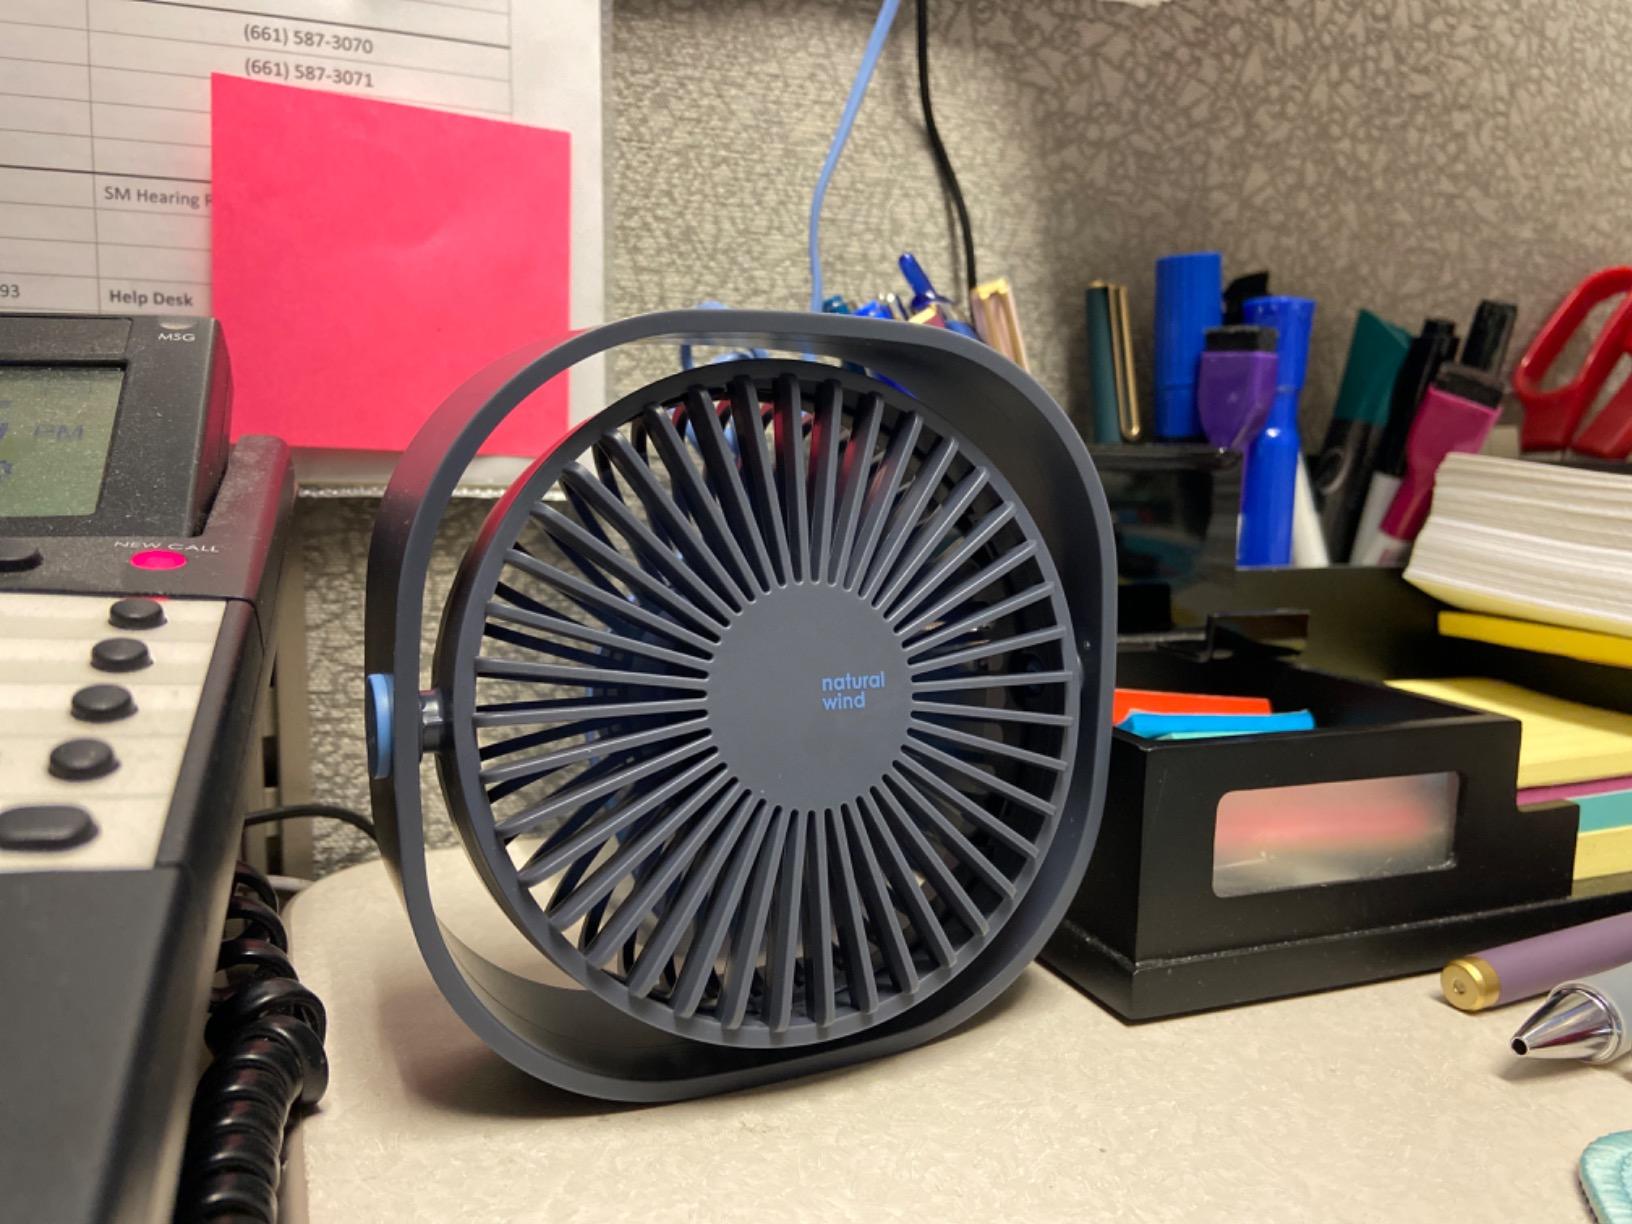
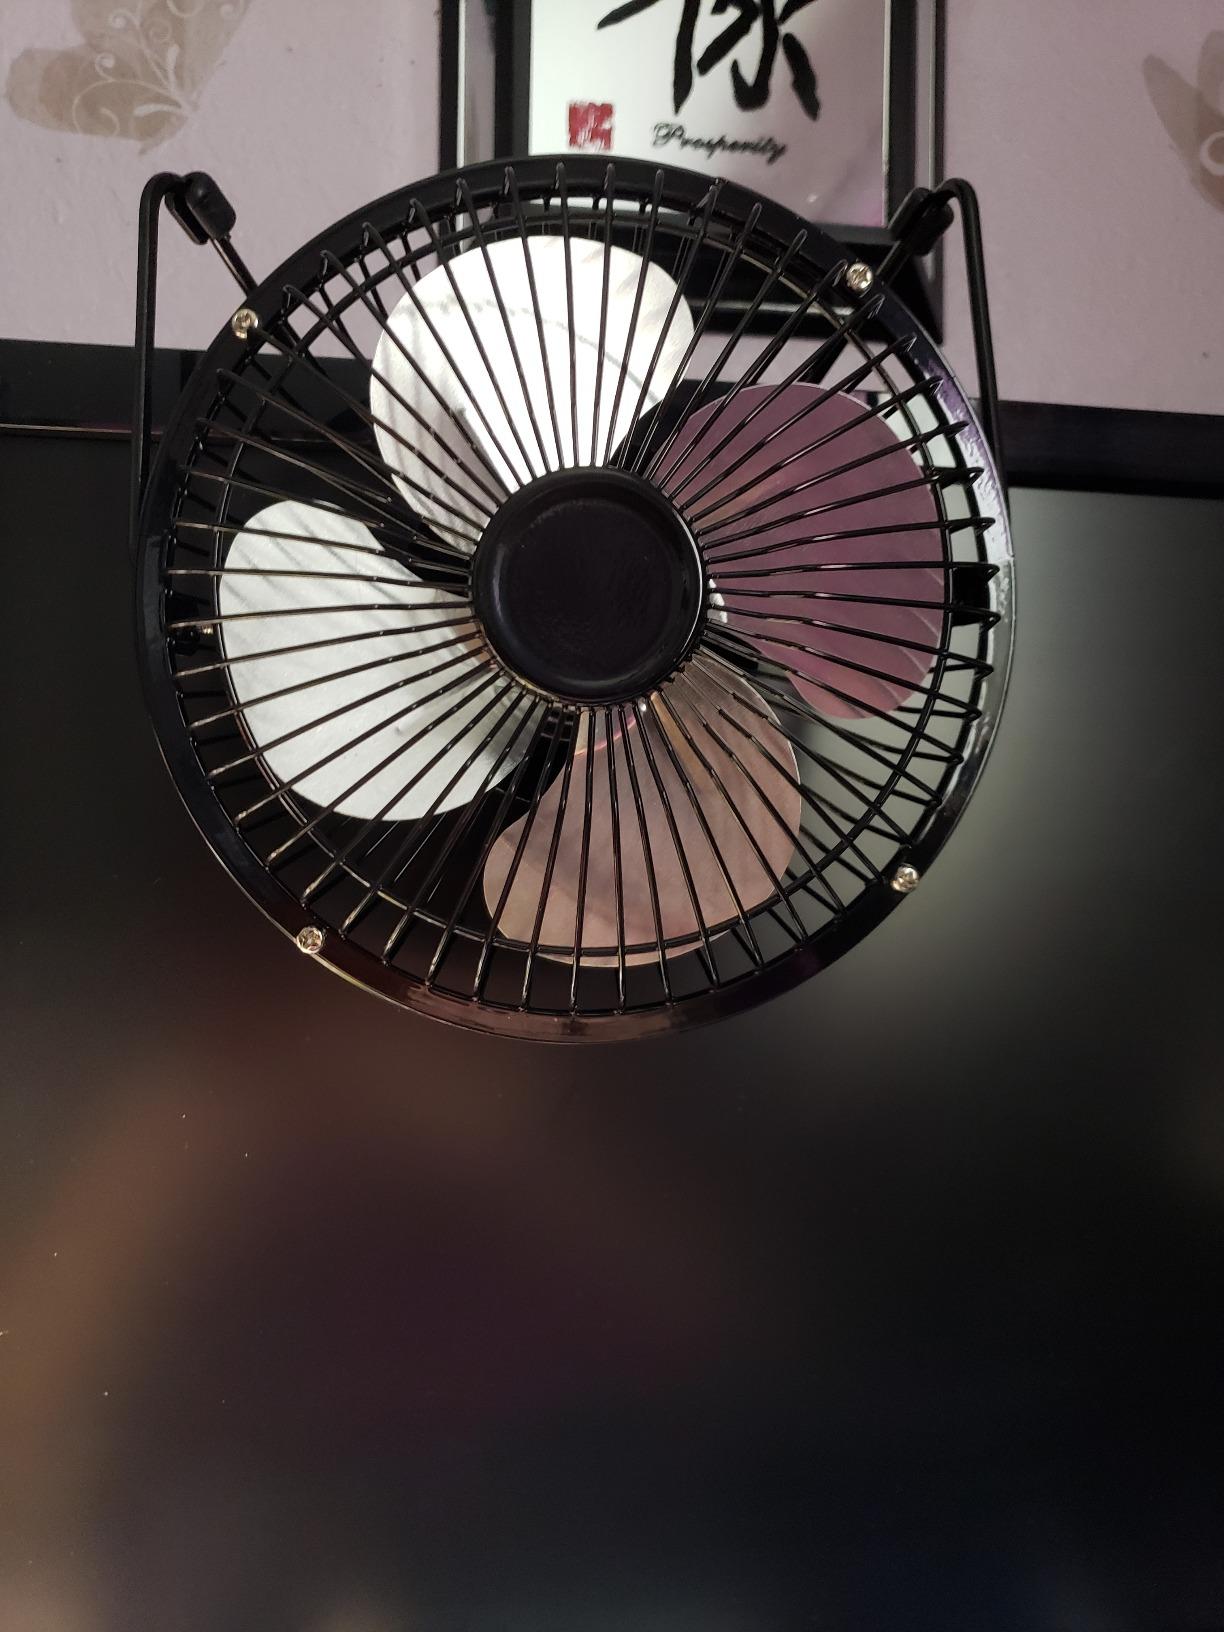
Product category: fan
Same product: no